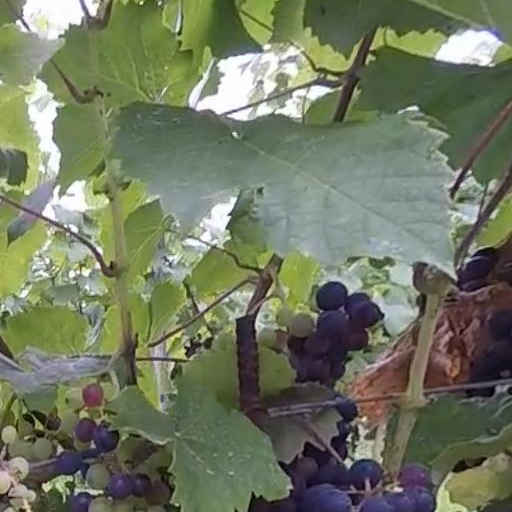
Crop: grape